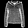
Label: Coat